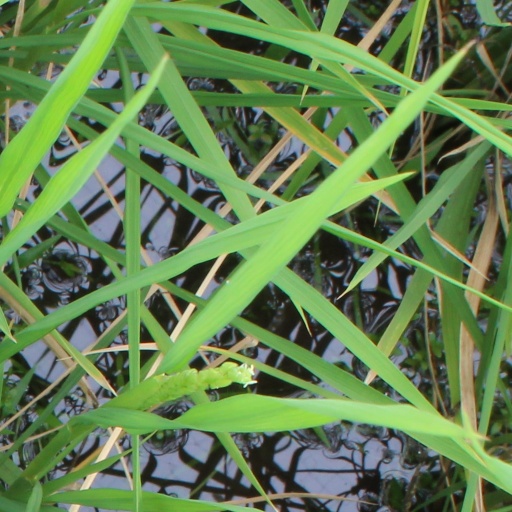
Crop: rice